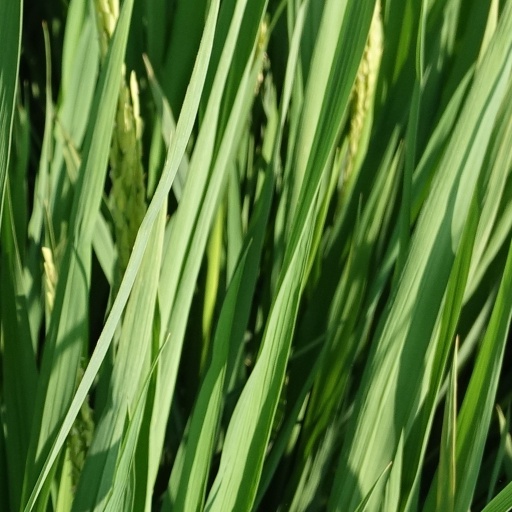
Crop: rice